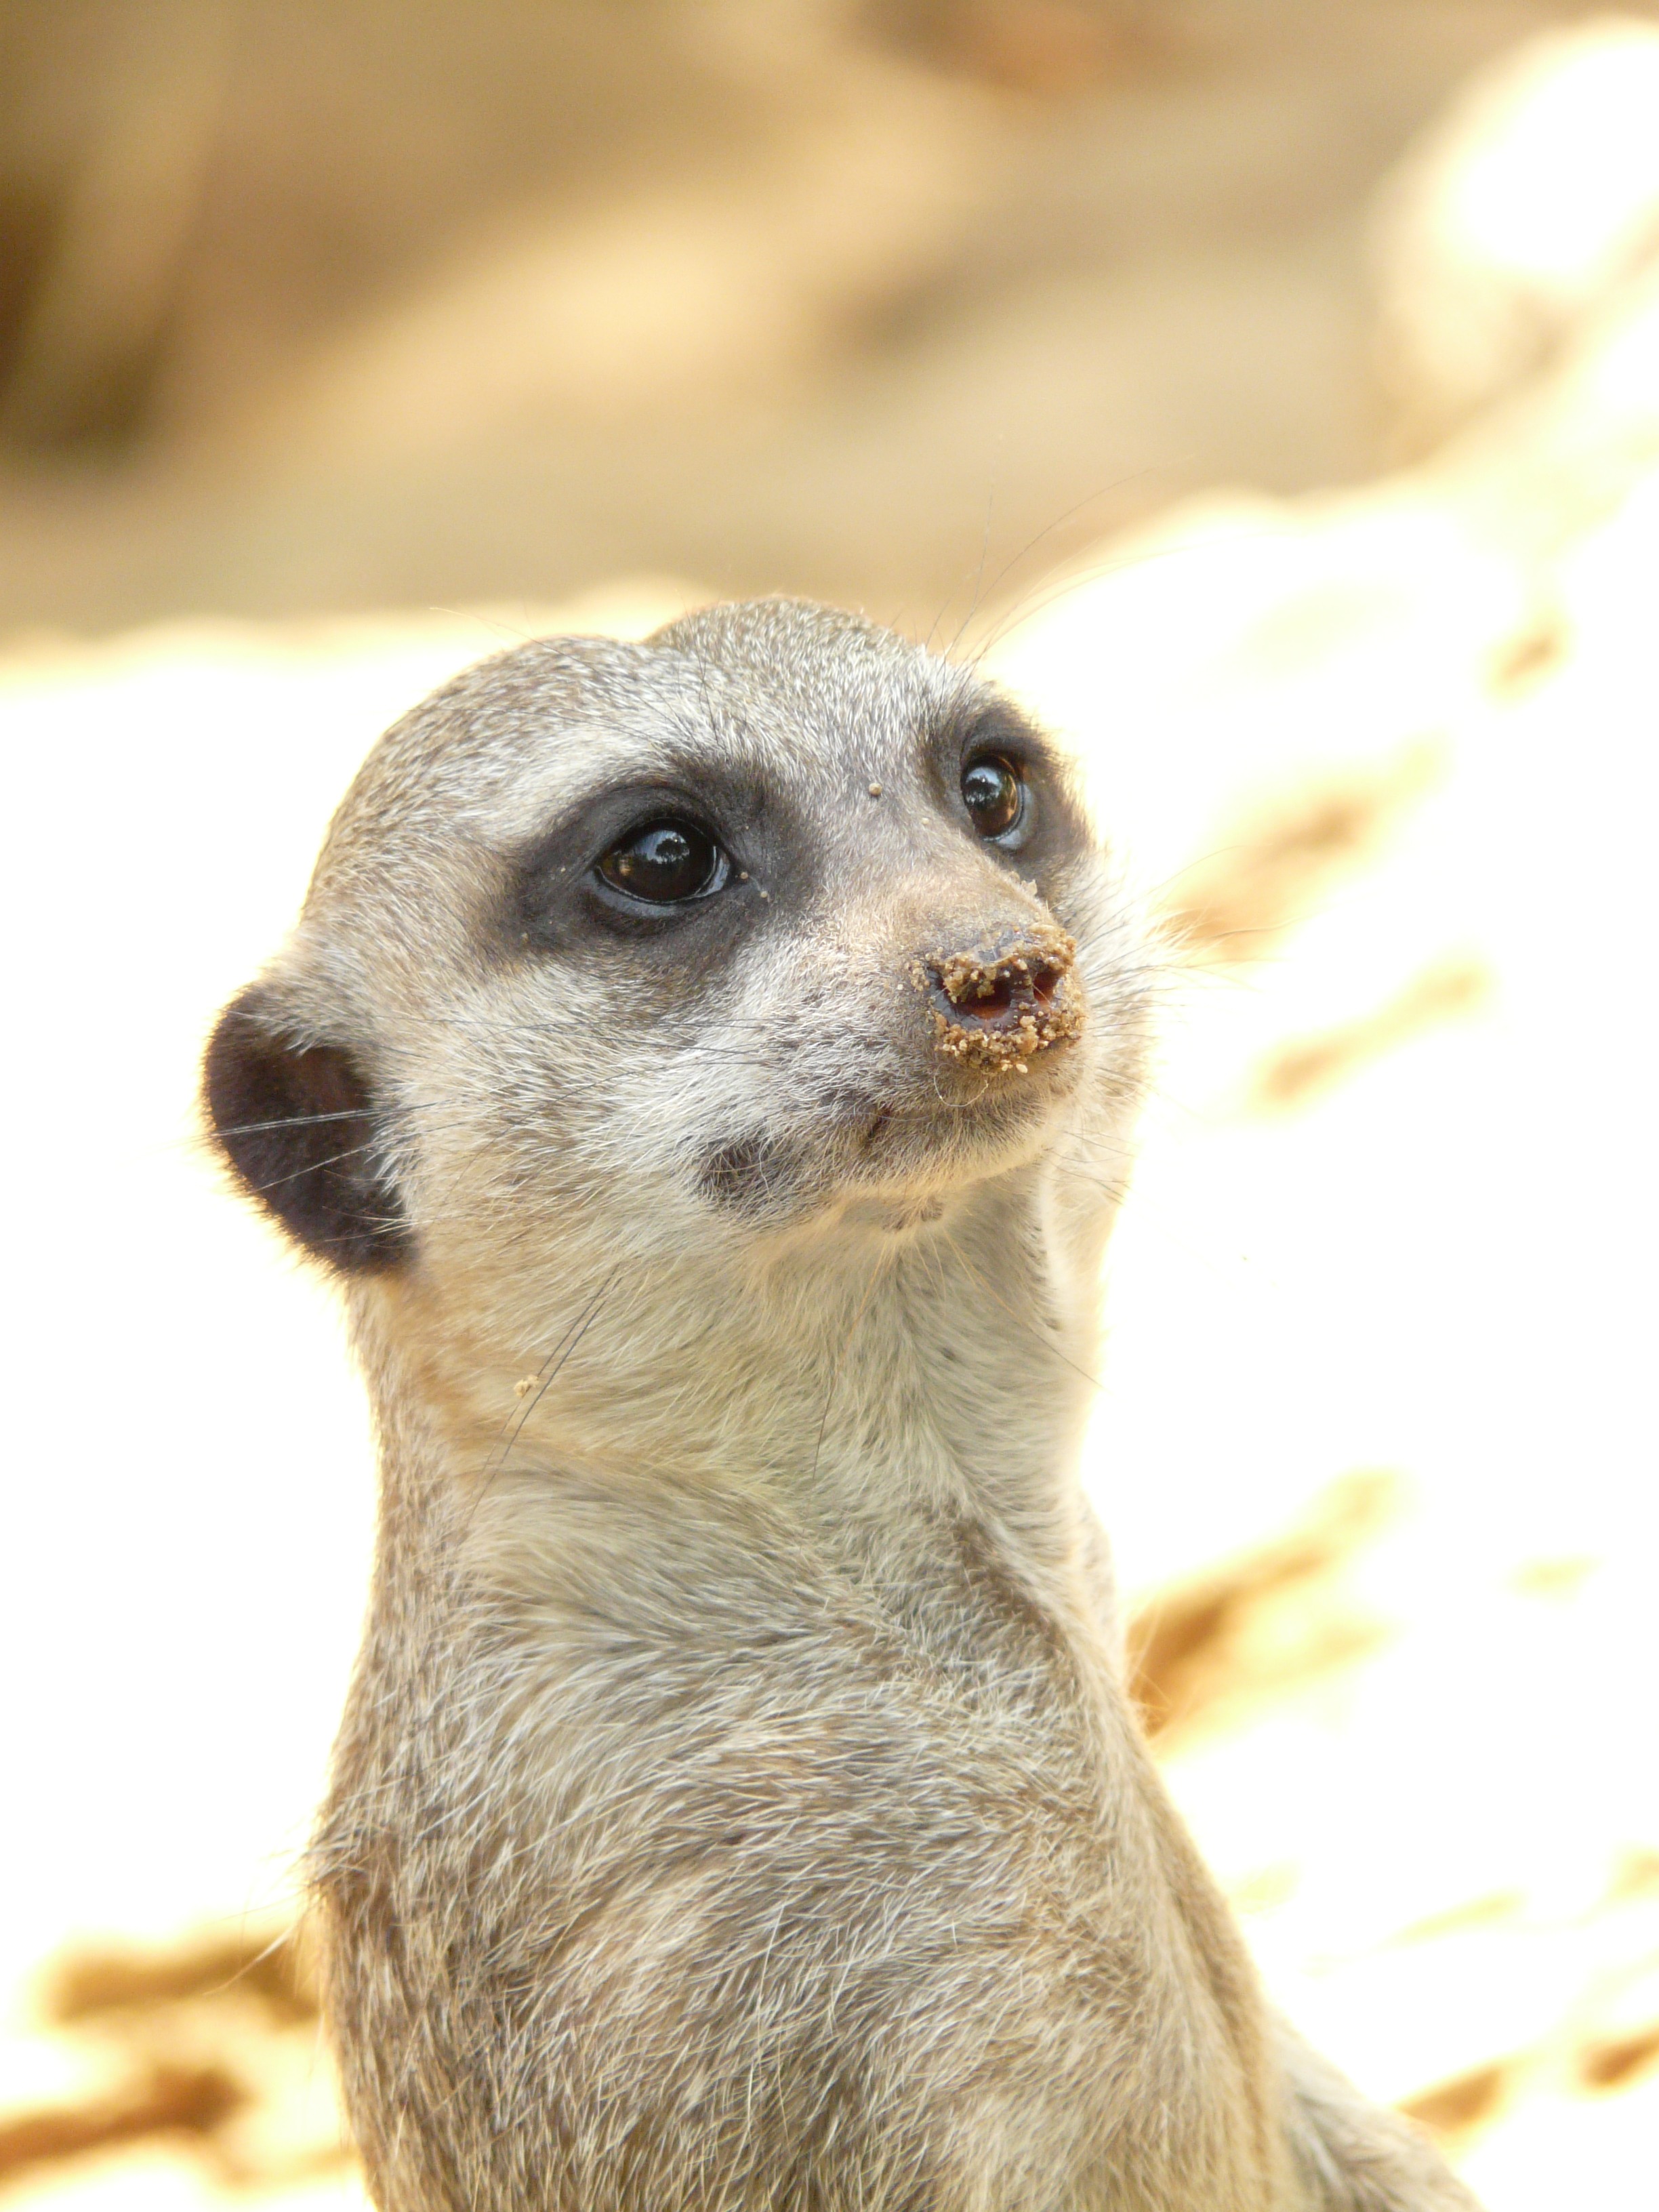
watch, animal, wildlife, zoo, africa, mammal, fauna, close up, whiskers, vertebrate, funny, guard, meerkat, mongoose, zwergmanguste, active, lively, ausschau